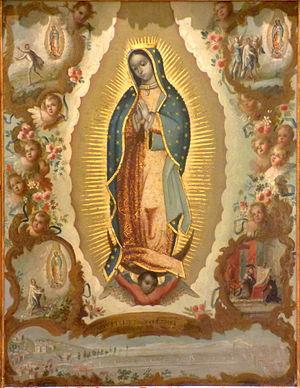
La Guadeloupe, en créole guadeloupéen : Gwadloup, et en langues amérindiennes : Karukera, est une île française de l'archipel des Antilles, en réalité un archipel composé de deux parties principales : la Grande-Terre à l'est et la Basse-Terre à l'ouest, séparées par un bras de mer « la Rivière-Salée ». La Guadeloupe est aussi par extension administrative un département français, une région mono-départementale de l'Outre-mer français et une région ultrapériphérique européenne, située dans les Caraïbes ; son code départemental officiel est le « 971 ». Elle est membre de l’OECS.